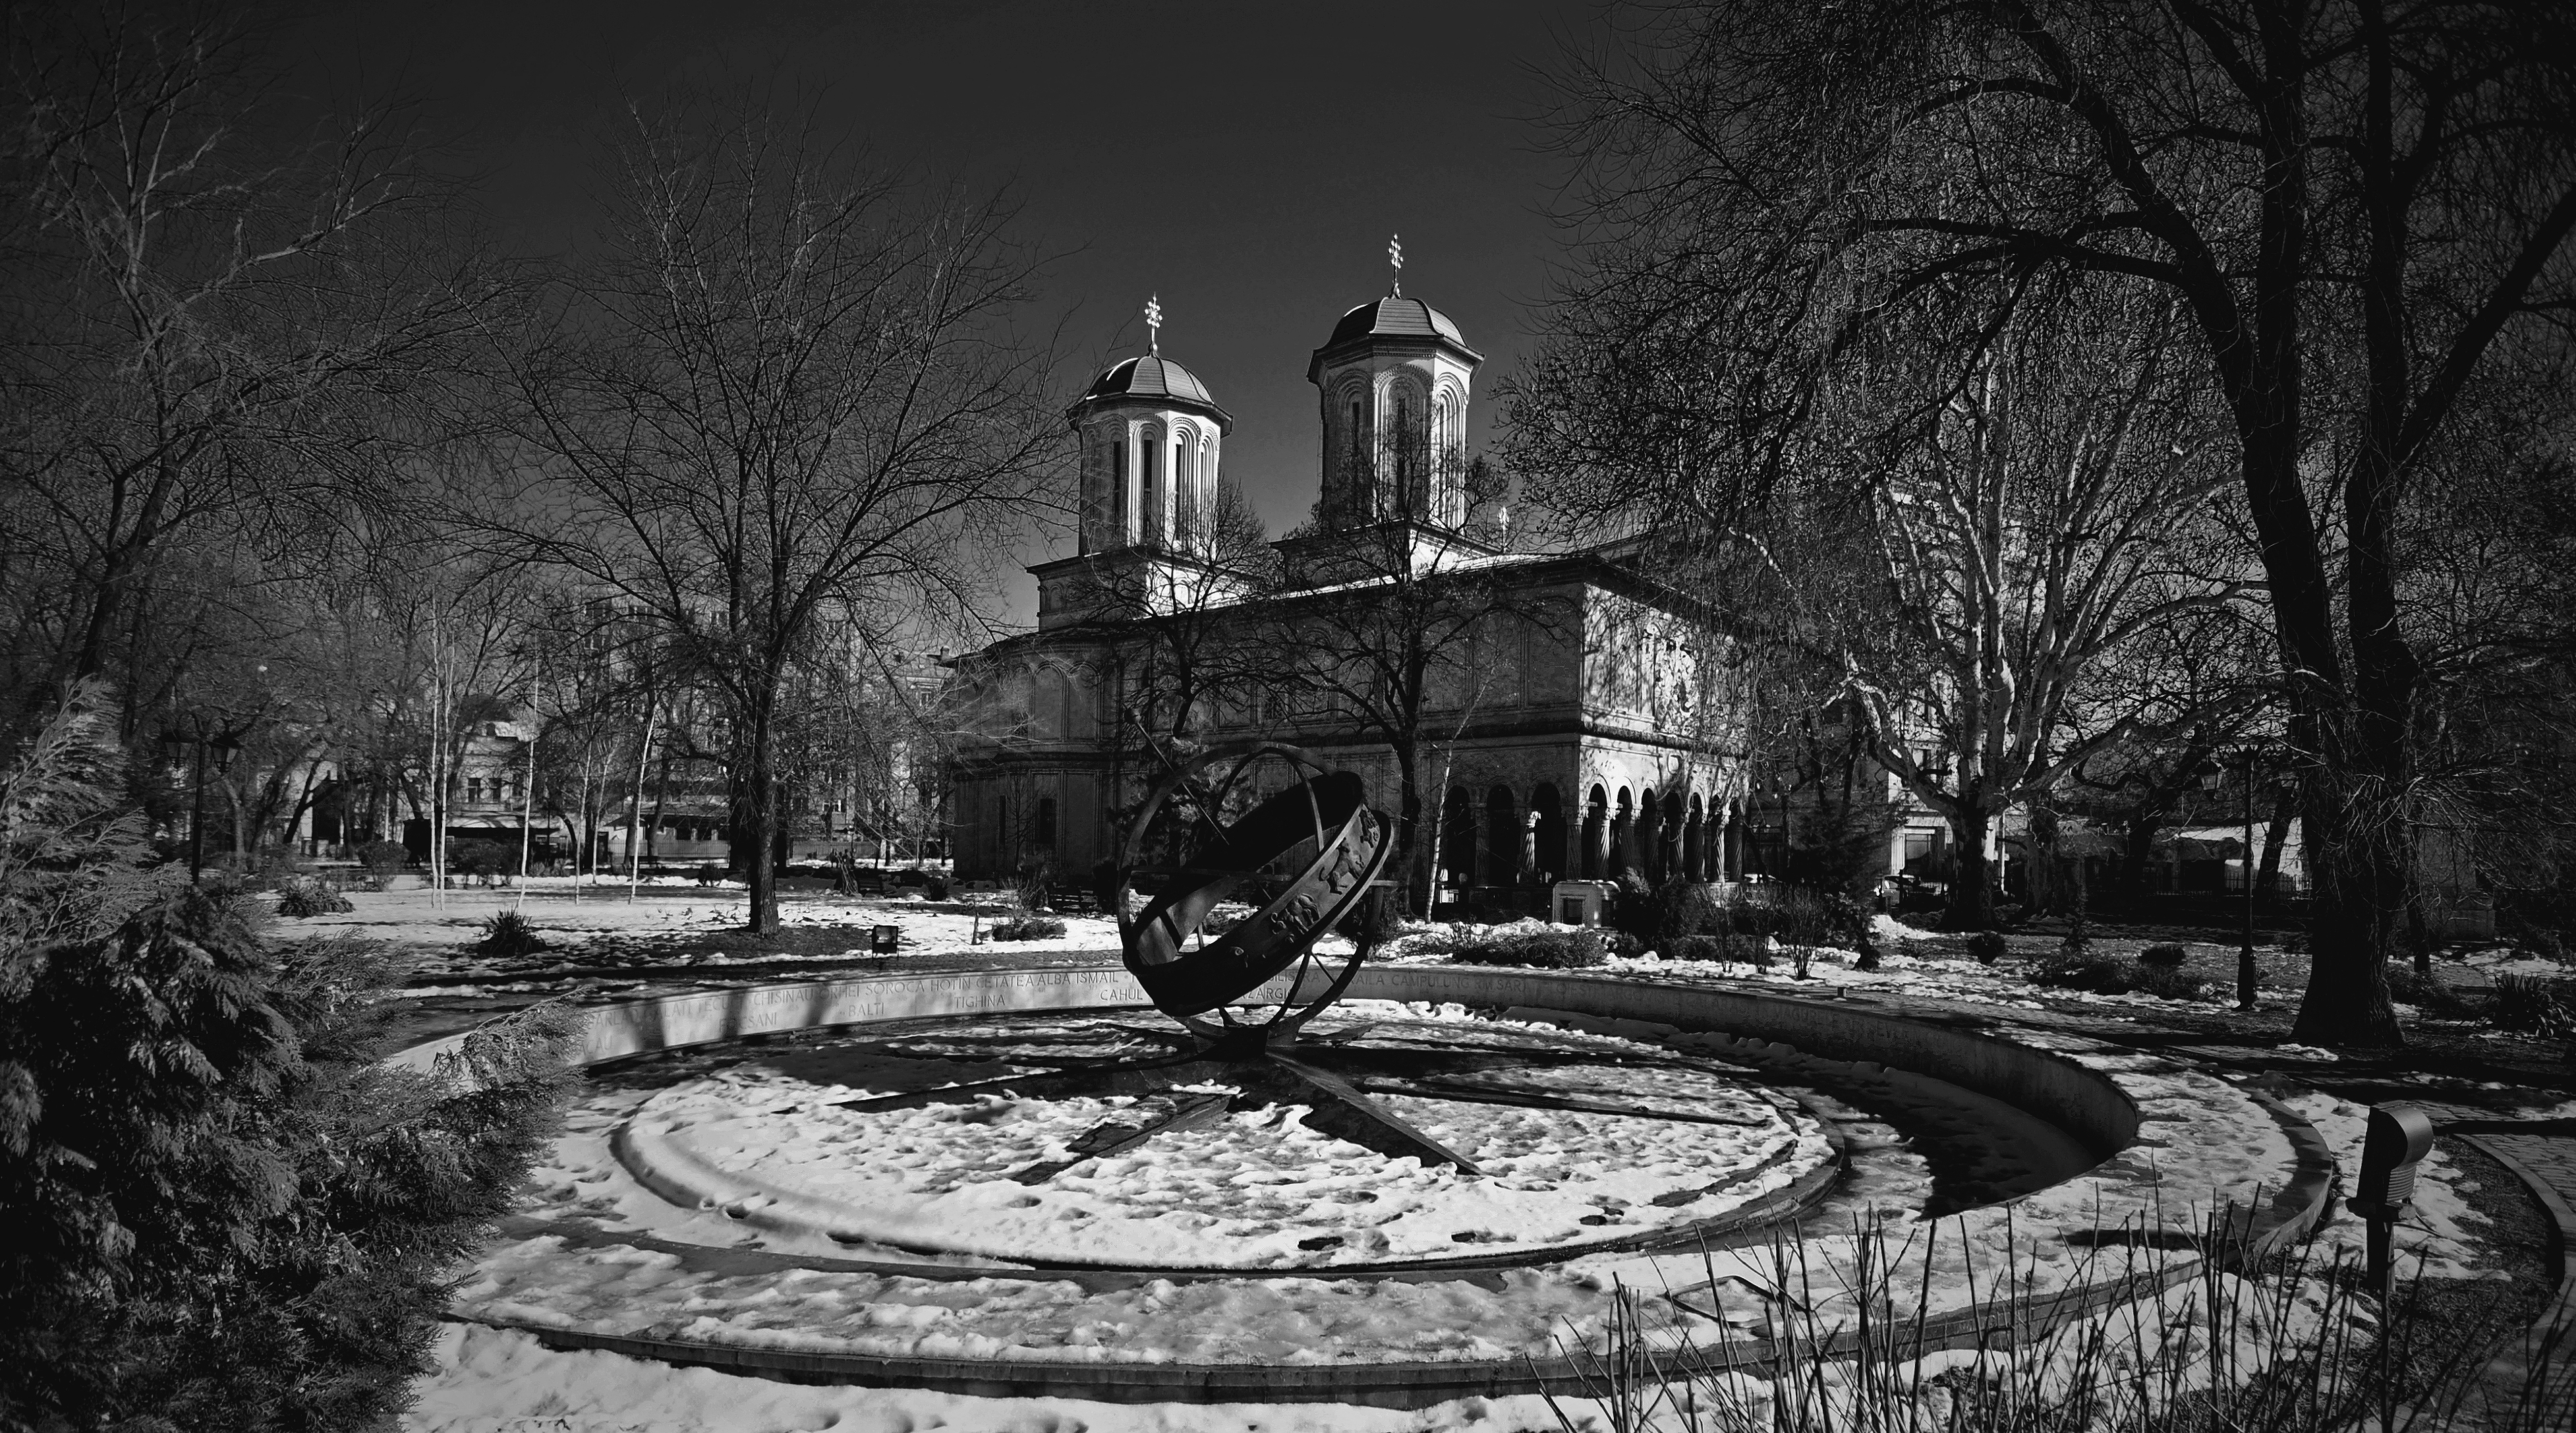
tree, snow, winter, black and white, architecture, night, photography, building, monument, photo, arch, weather, religion, darkness, church, exterior, monochrome, christian, photos, sculpture, capital, religious, de, courtyard, churches, zero, fotografie, christianity, romana, arc, orthodox, eastern, romania, bucharest, bor, biserica, arhitectura, wallachia, orthodoxy, romanian, ortodoxa, patrimoniu, ortodox, ortodoxia, ortodoxie, ecclesiastical, bisericeasc, cladire, edificiu, capitel, bucuresti, valahia, tararomaneasca, curte, orthodoxe, ortodossa, brancovenesc, brancoveanu, brincoveanustyle, brancovan, lmibiima18225, kilometrulzero, constantinbrancoveanu, cre tinism, cre tin, bisericasf ntulgheorghenou, kilometre, kilometrul, monochrome photography